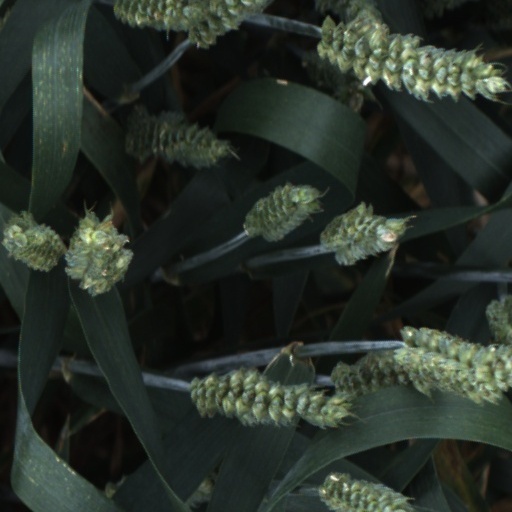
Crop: wheat